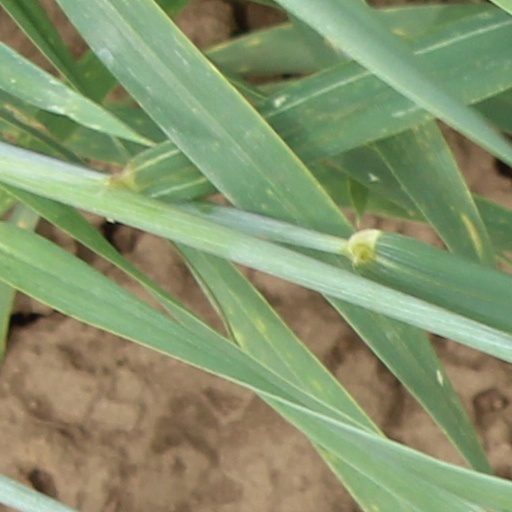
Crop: wheat